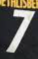
Number: 7